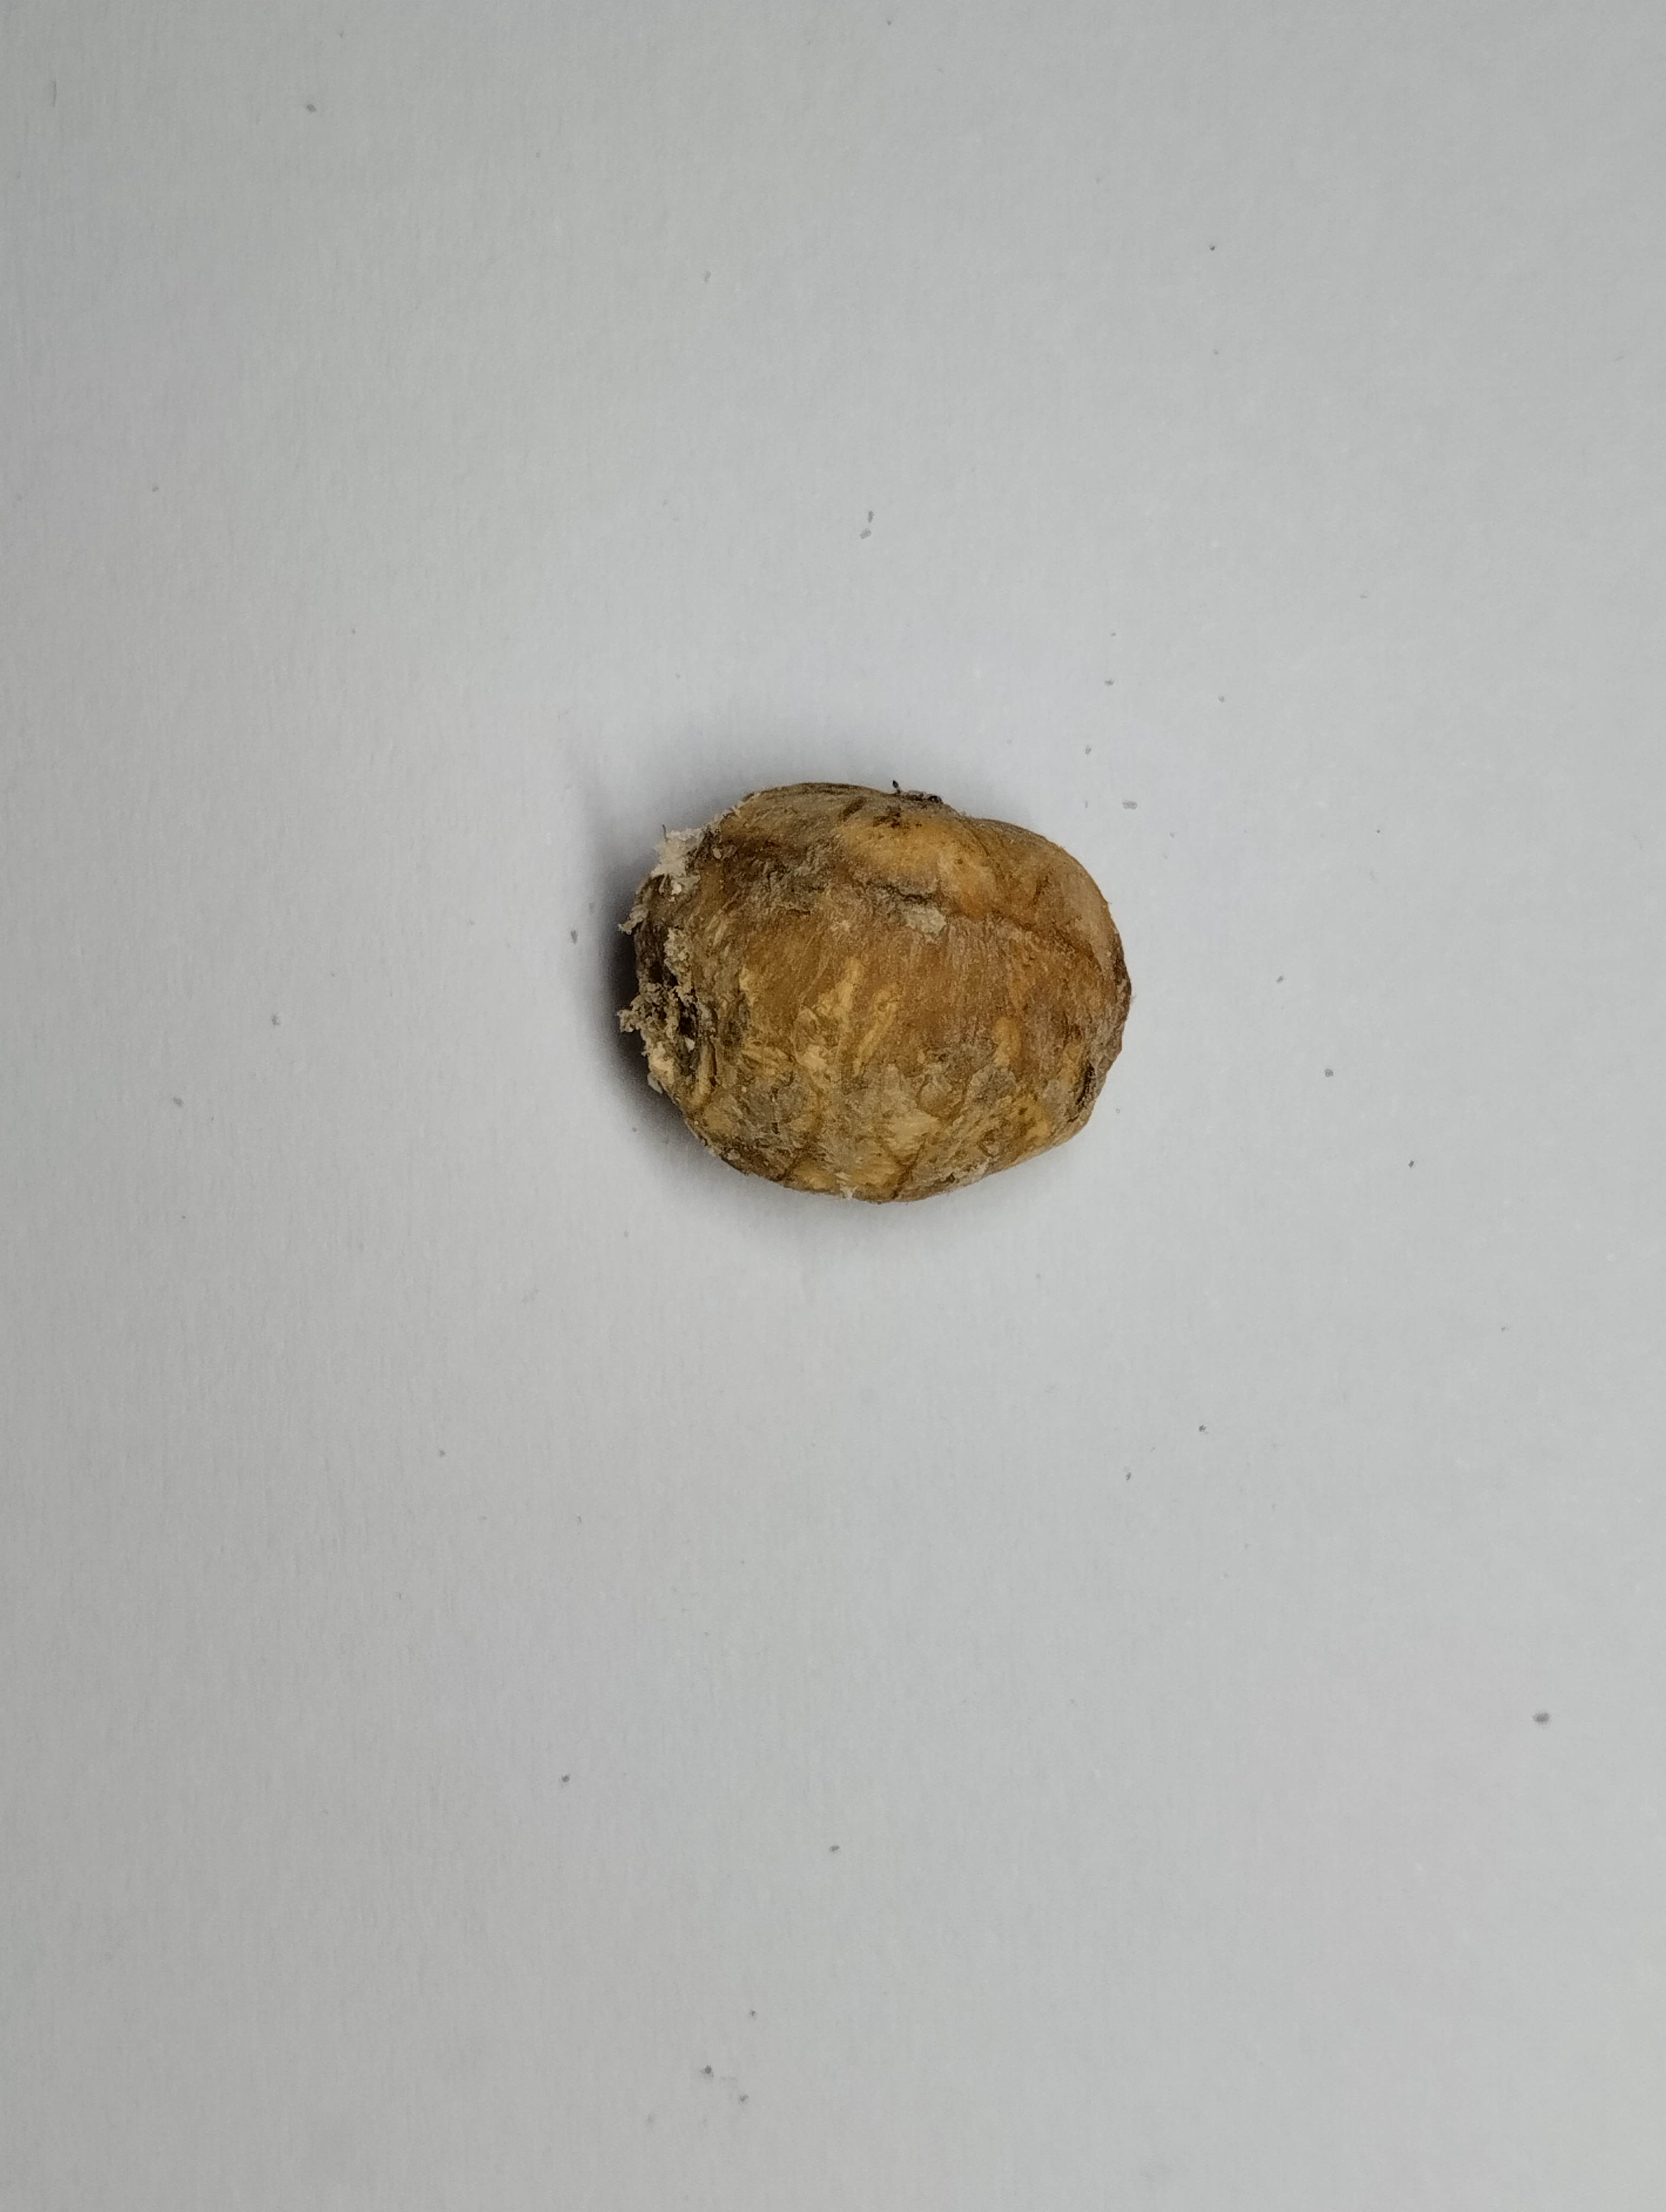
Label: rusak (damaged seed)